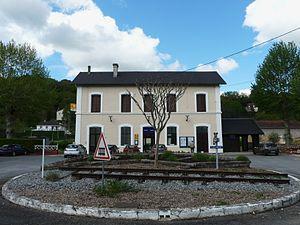
La gare de Lalinde, Dordogne, France.
La gare de Lalinde est une gare ferroviaire française de la ligne de Libourne au Buisson, située sur le territoire de la commune de Lalinde, dans le département de la Dordogne en région Nouvelle-Aquitaine.